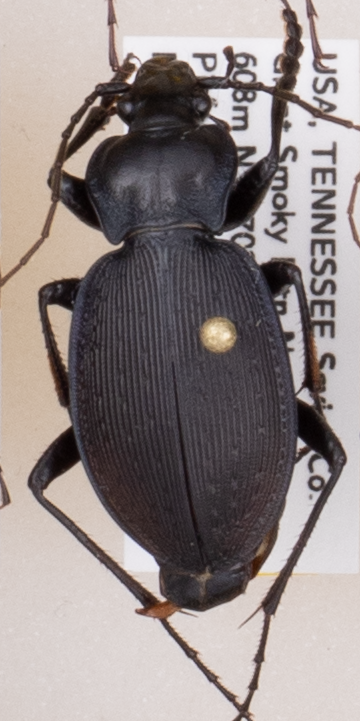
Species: Carabus goryi
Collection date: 2017-06-27
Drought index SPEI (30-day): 0.534
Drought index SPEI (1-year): -0.62
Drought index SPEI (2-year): -0.48